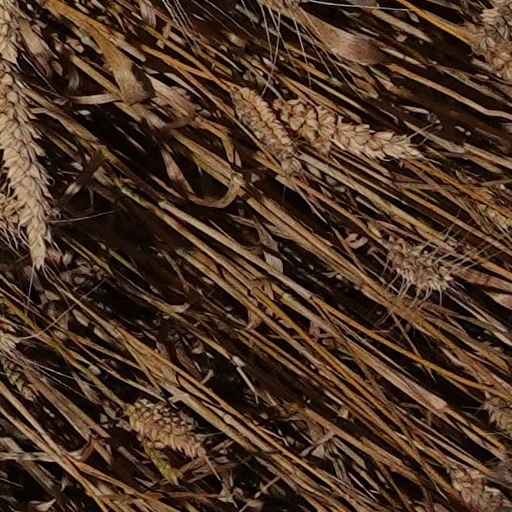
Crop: wheat